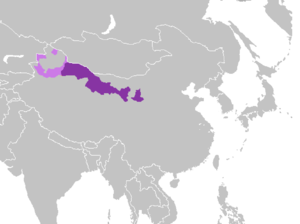
Le mandarin lanyin est un dialecte du mandarin parlé au nord-ouest de la Chine continentale, dans la province de Gansu et dans la région autonome de Ningxia, ainsi qu'au Xinjiang septentrional. Il est parfois écrit en alphabet arabe, tout comme le mandarin zhongyuan.